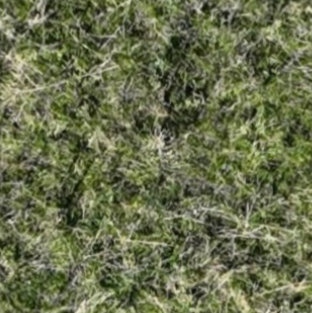
Month: october